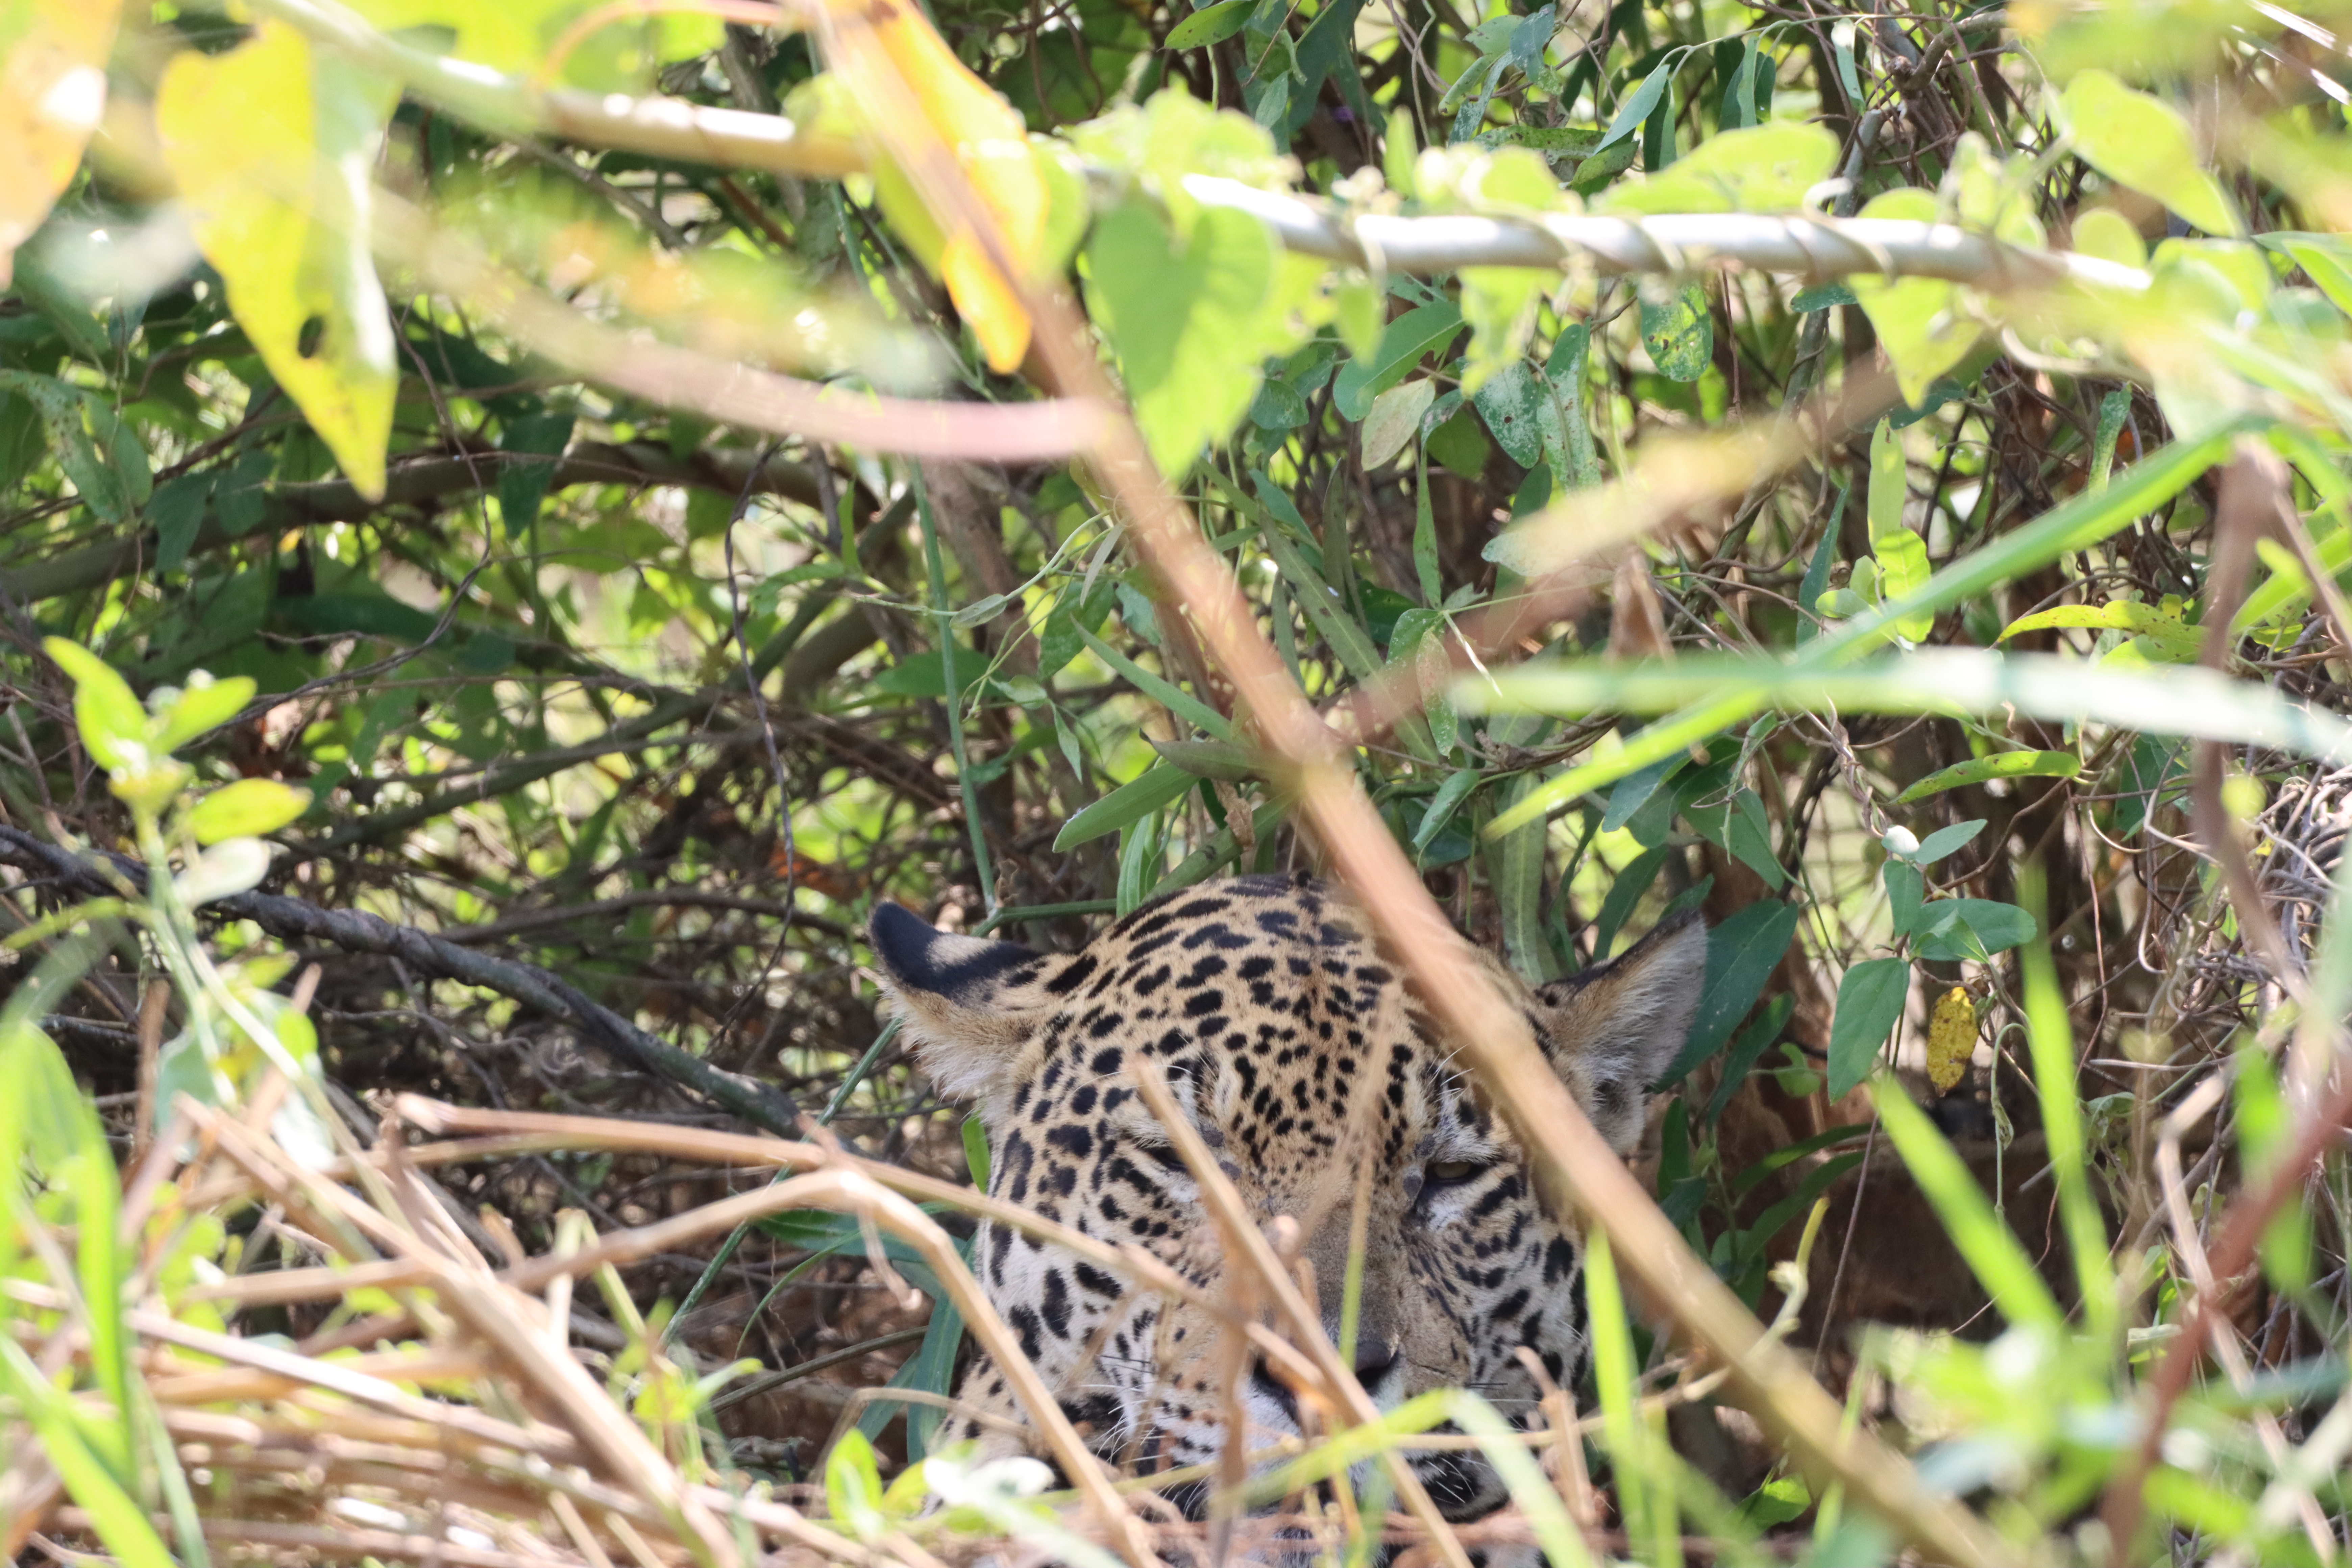
Jaguar: Kamaikua